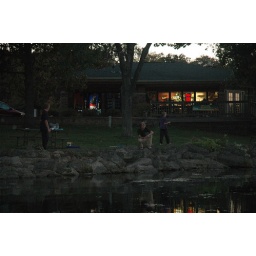
A group of men fish at dusk around the lake at Rock Cut State Park.